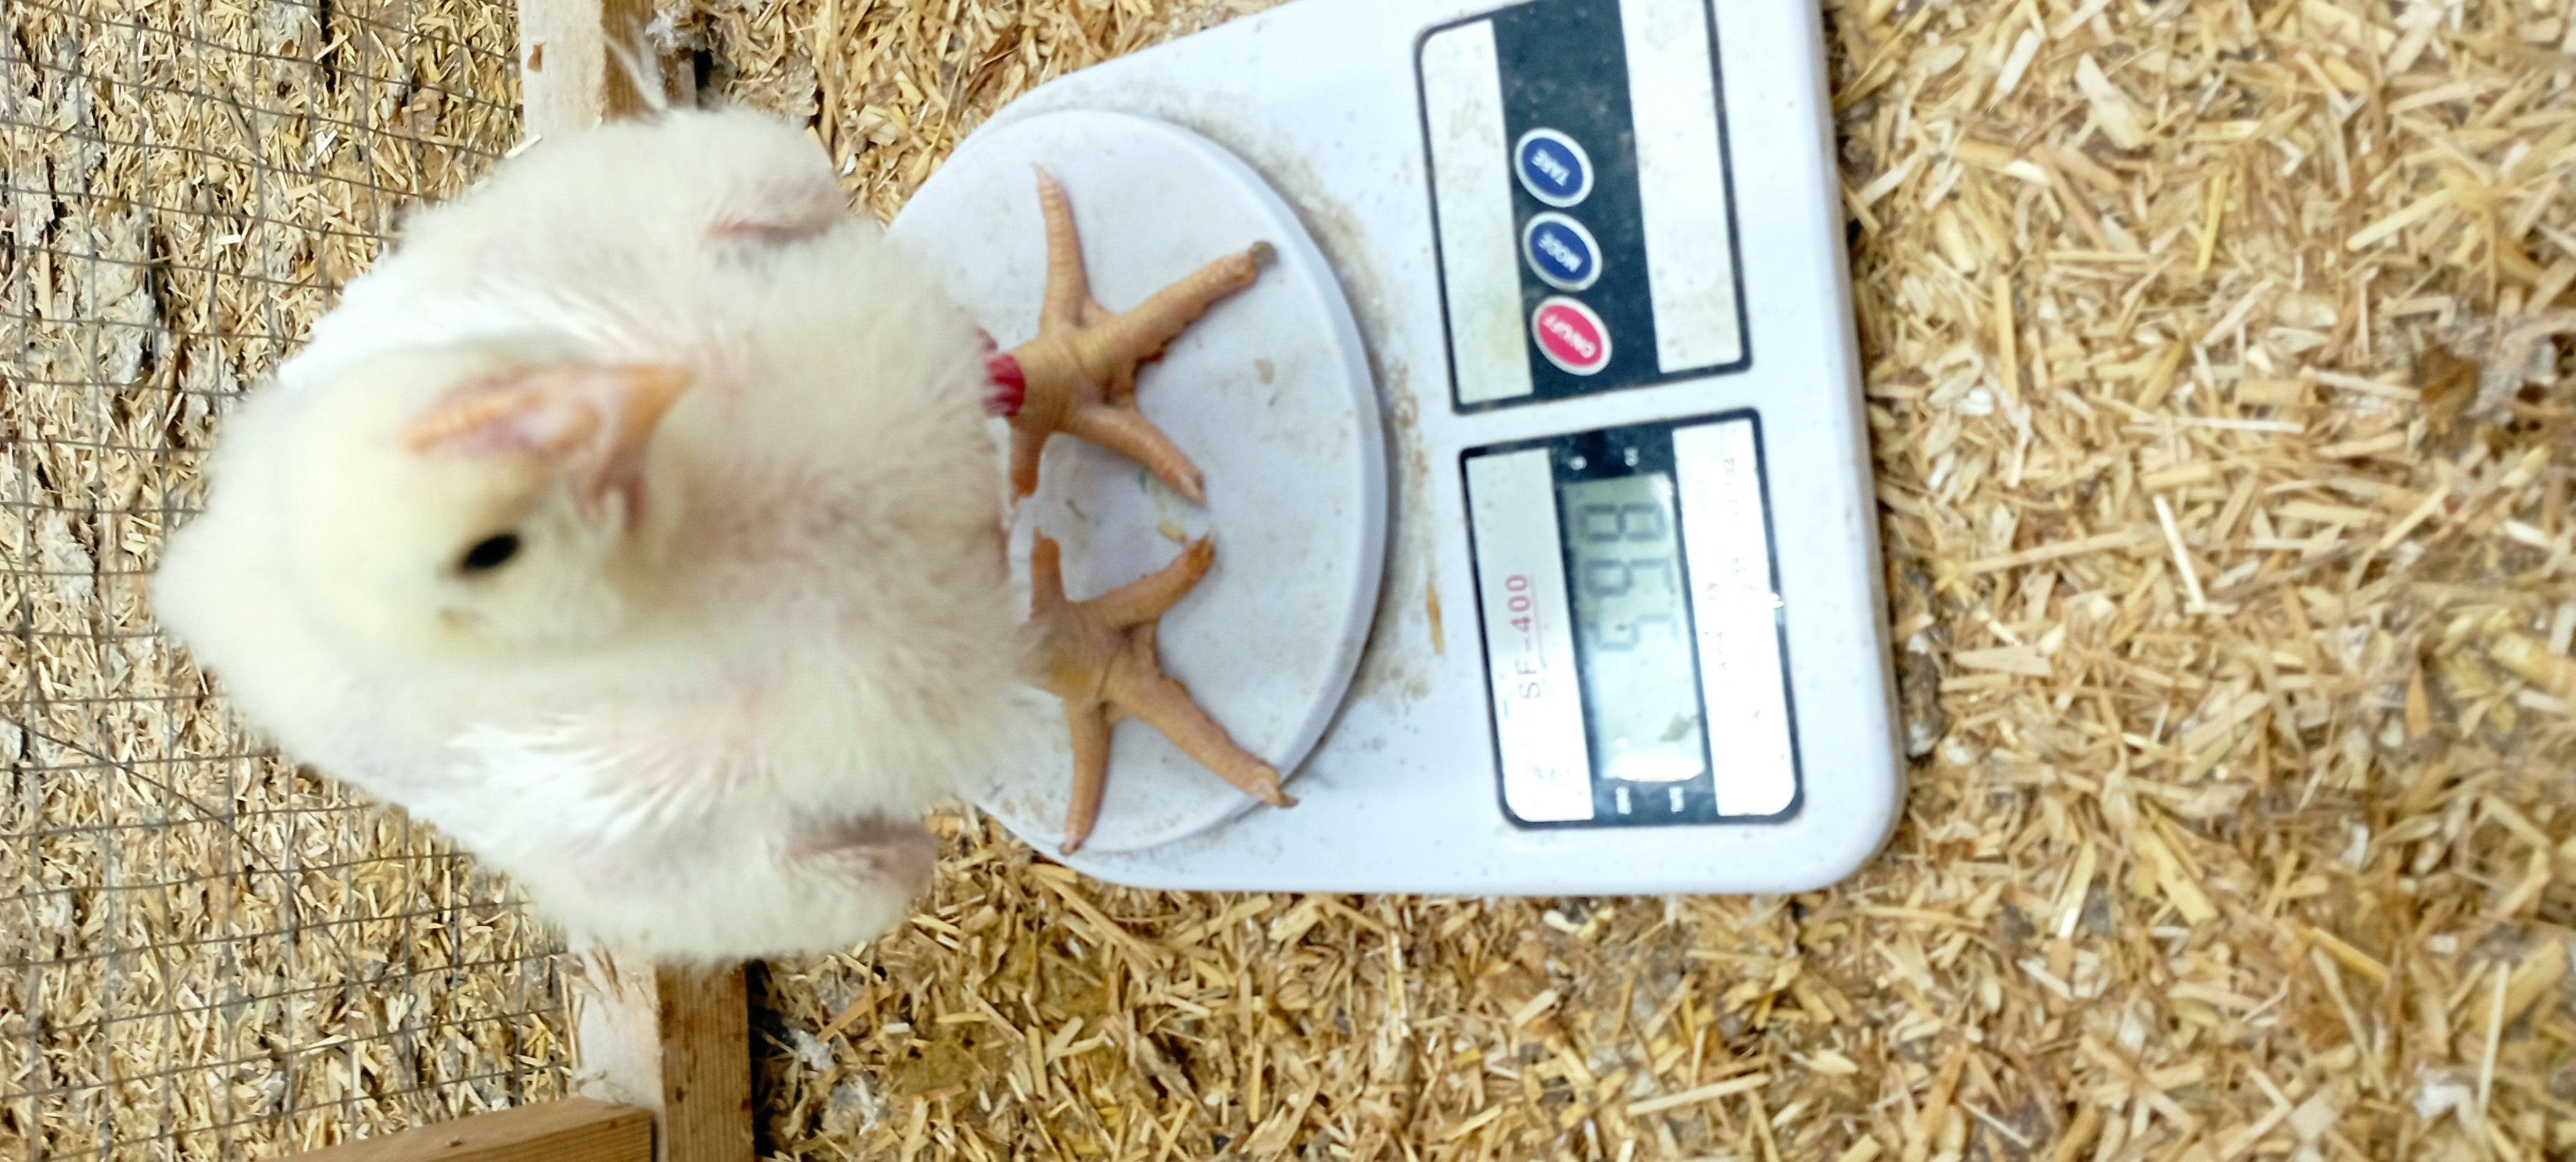
Weight: 598 g